Jakob Fugger

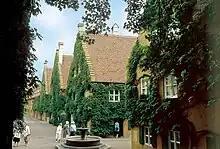
View into the Herrengasse of the Fuggerei

Together with his brother Ulrich and on behalf of his deceased brother Georg, Jakob Fugger founded the Fugger chapel in the Carmelite monastery's St. Anna church located in Augsburg. It became the burial place of the three brothers and the two nephews Raymund Fugger and Hieronymus Fugger (1499–1538).